Rob Landeros

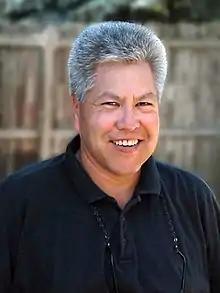
Rob Landeros in 2010

Rob Landeros is a computer game designer and graphic artist. Together with Graeme Devine, he co-founded Trilobyte, where he created the highly commercially successful games "The 7th Guest" and "The 11th Hour". After leaving Trilobyte, he co-founded Aftermath Media, where he released the interactive movies "Tender Loving Care" and "Point of View".